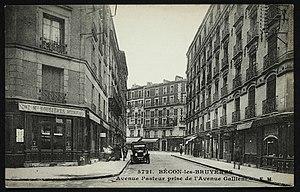
Courbevoie. Avenue Pasteur prise de la rue Gallieni
L'avenue Pasteur est une voie de communication située à Courbevoie.